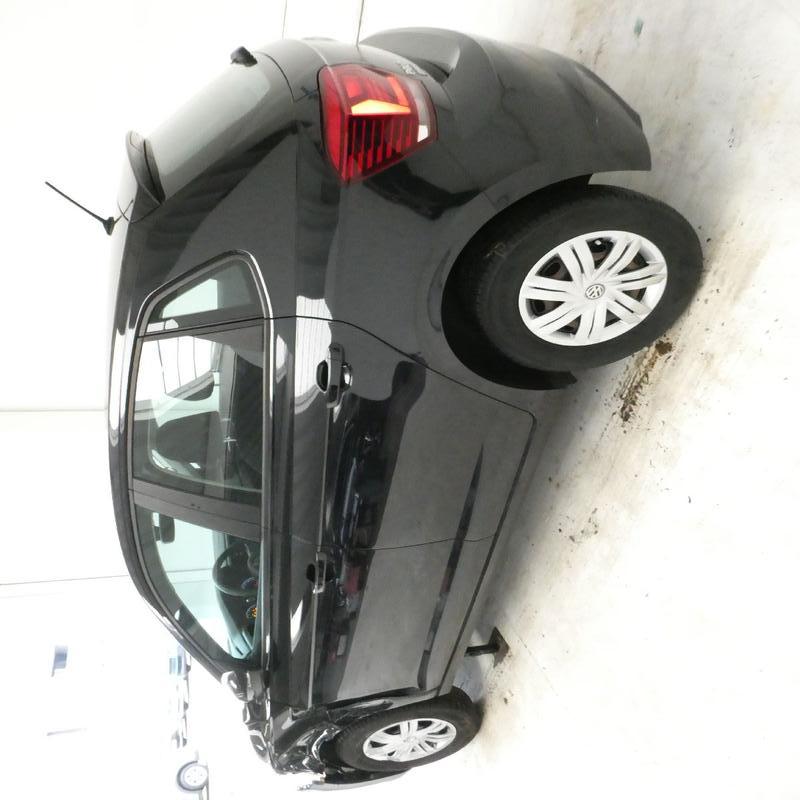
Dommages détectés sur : aile avant gauche, porte avant gauche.
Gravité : mineur